Truth and Method

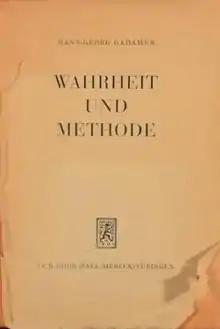
First edition

Truth and Method is a 1960 book by the philosopher Hans-Georg Gadamer, in which the author deploys the concept of "philosophical hermeneutics" as it is worked out in Martin Heidegger's "Being and Time" (1927). The book is considered Gadamer's major work.